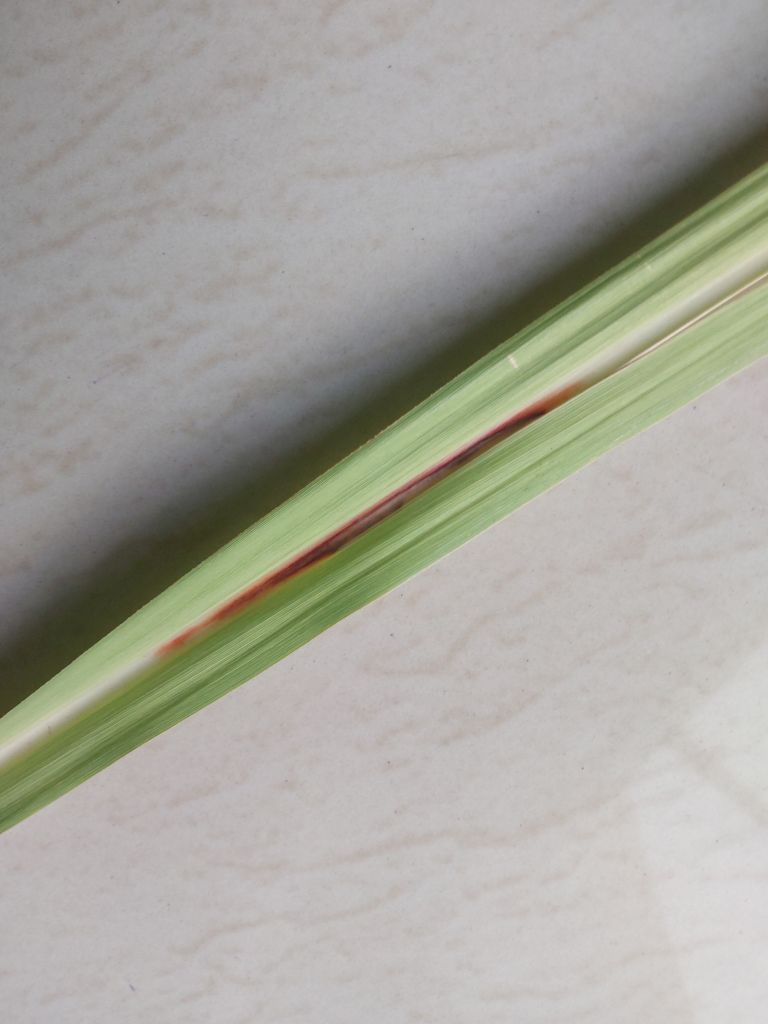
Label: Brown Spot